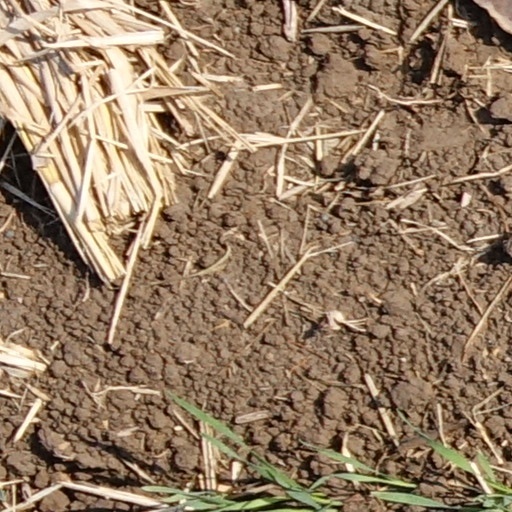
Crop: wheat